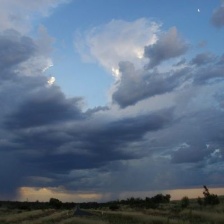
Cloud type: Cumulonimbus